Toyota Celica GT-Four

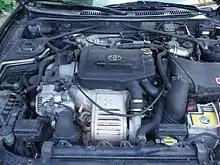
The 3S-GTE engine in a Toyota Celica GT-Four (ST205)

To meet the FIA homologation requirements for the 1992 WRC season, the GT-Four RC was launched in September 1991 for the Japanese market. The export version is known as Carlos Sainz (CS) Limited Edition in Singapore and Europe (in honour of their famous WRC driver), or Group A Rallye in Australia.